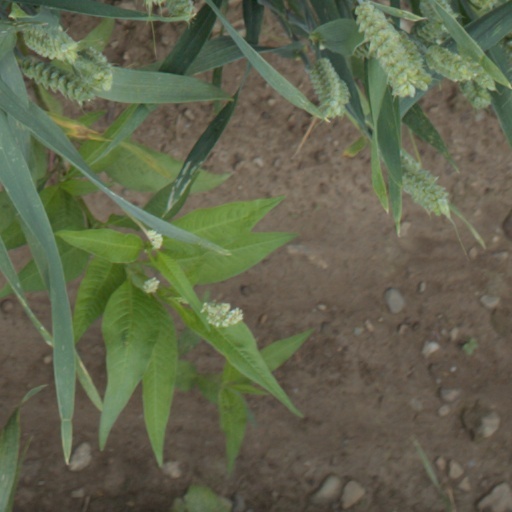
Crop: wheat